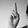
ASL letter: R